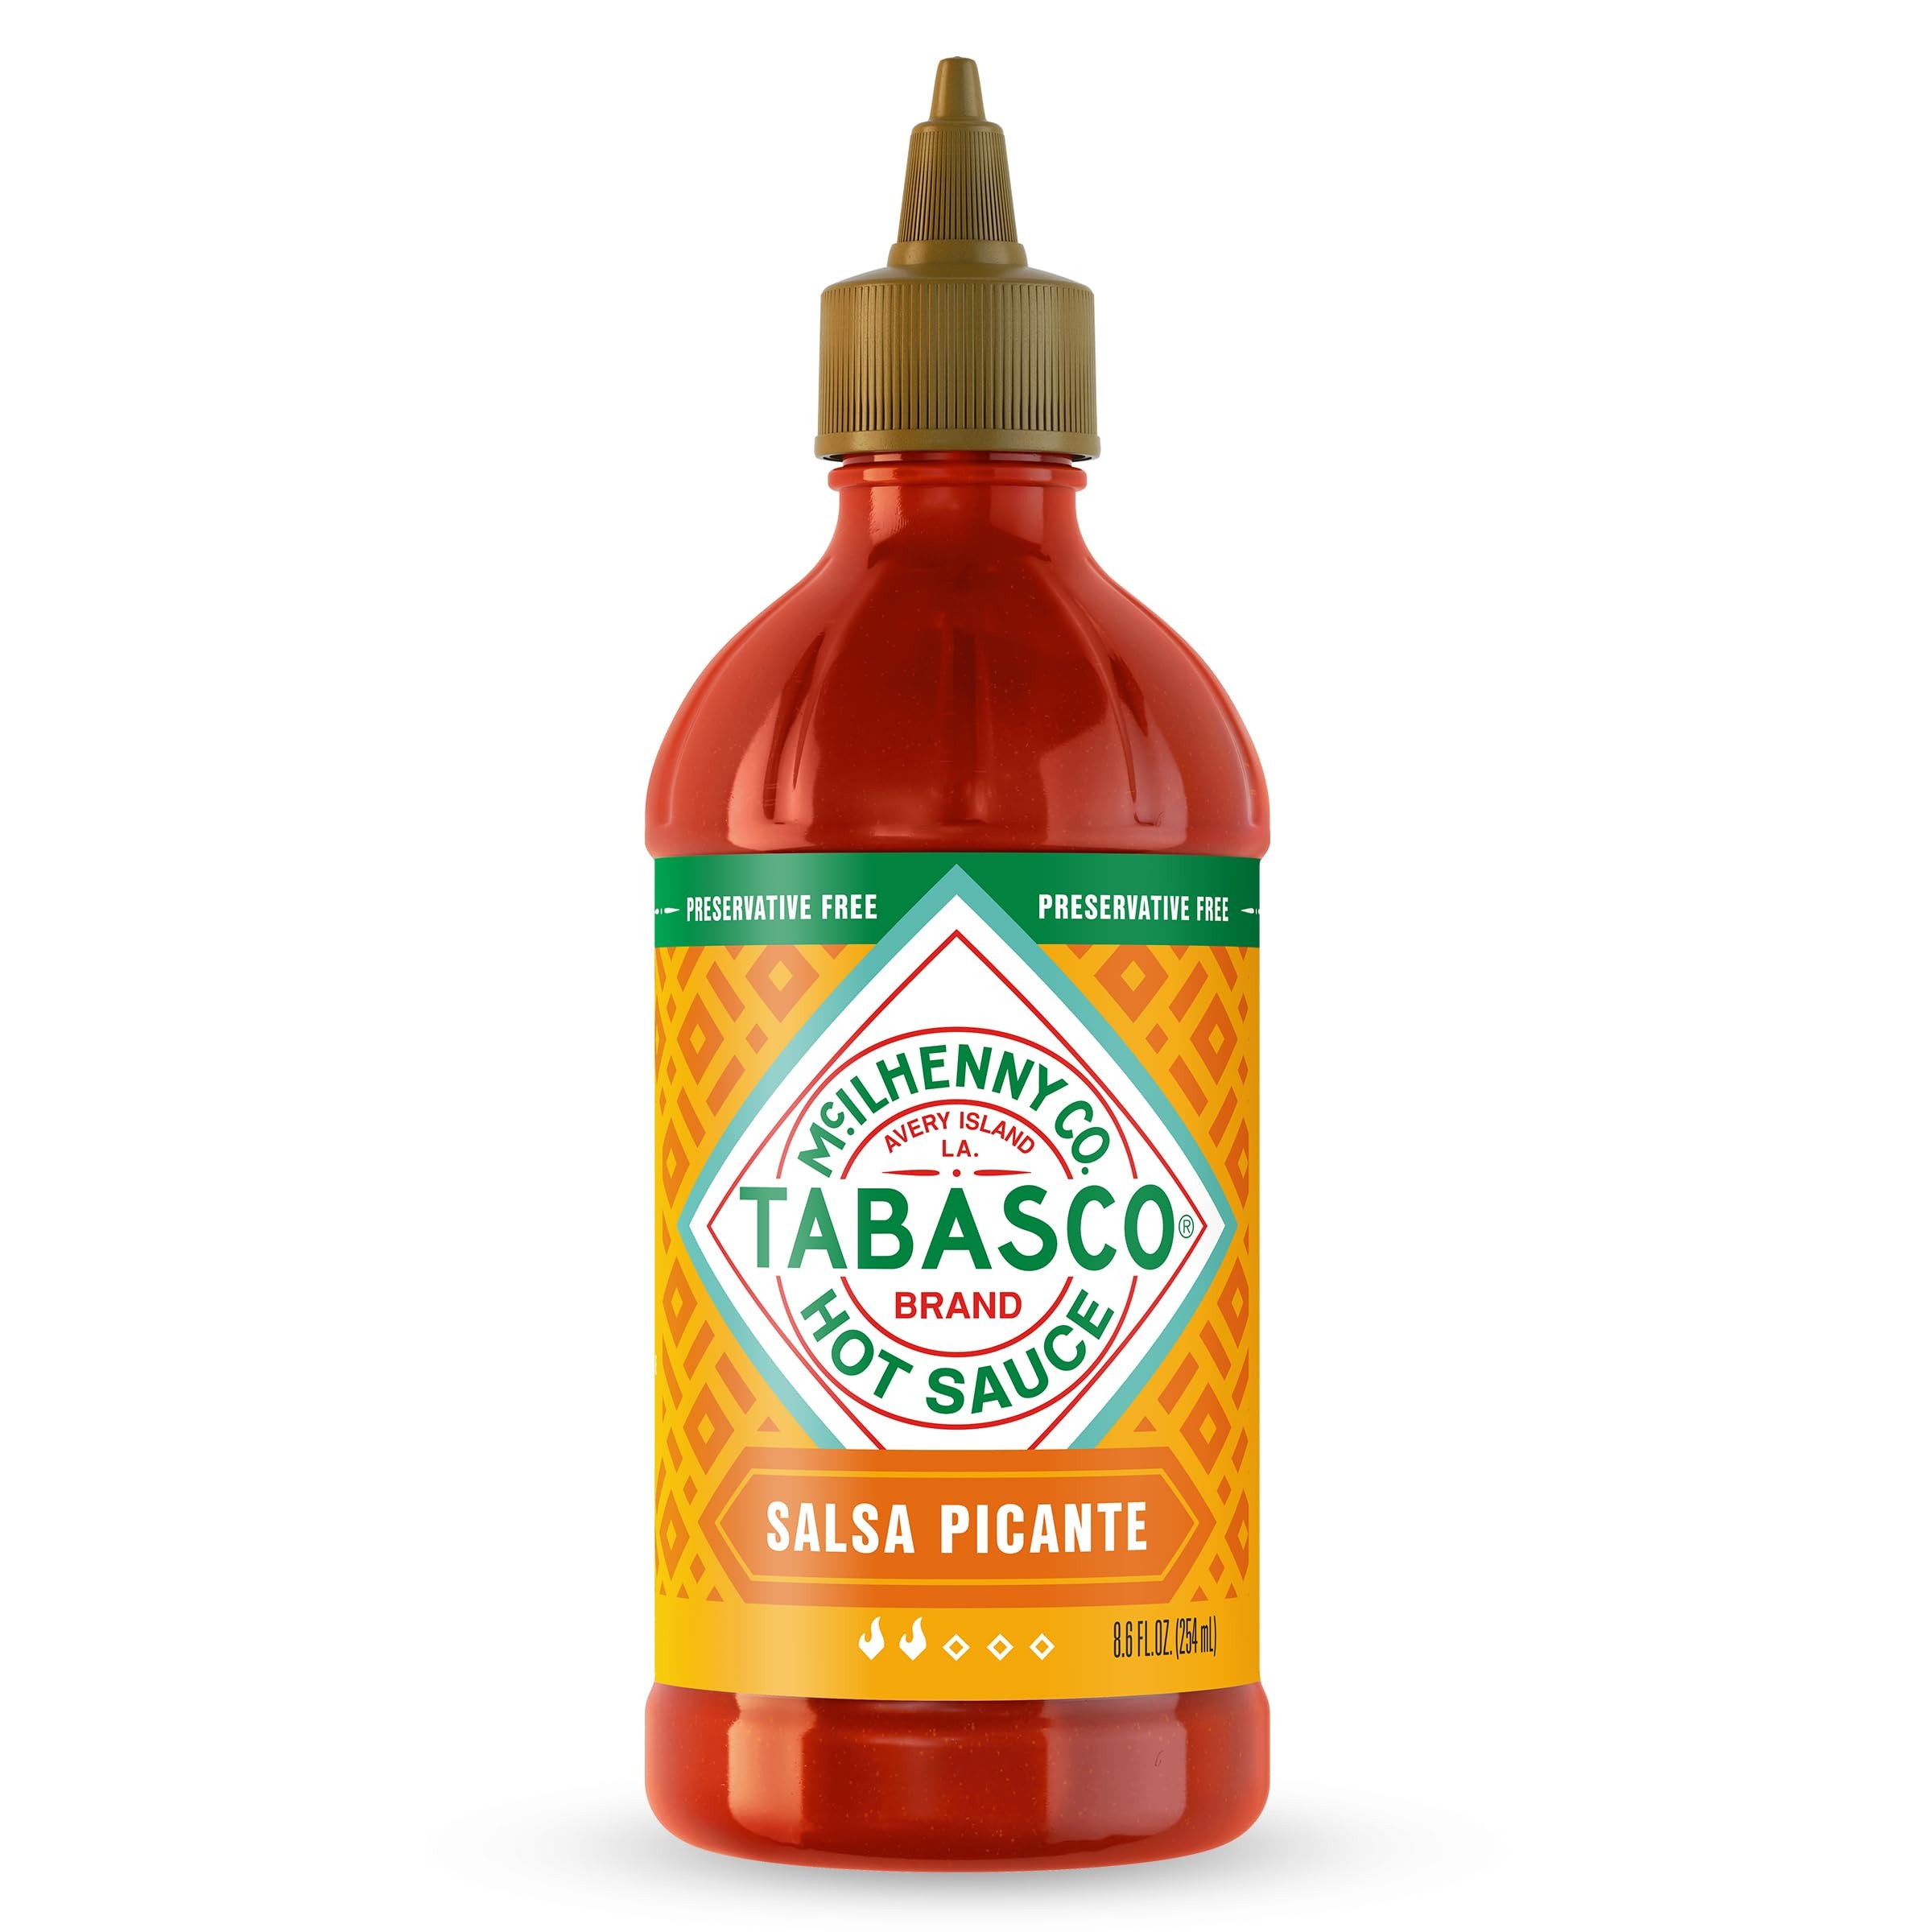
Item Name: TABASCO Brand Salsa Picante, Vibrant & Mild Hot Sauce, Easy-to-Squeeze Bottle, Thicker Mexican Style with Authentic Peppers, Garlic & Spices, Great on Tacos & More, 8.6 Fl Oz (Pack of 1)
Bullet Point 1: TABASCO Salsa Picante is a rich and thick Mexican-style hot sauce that features a vibrant spice blend and a subtle kick of heat. Available in an easy-to-squeeze bottle, this irresistibly delicious sauce was made to make your favorite Tex-Mex dishes even more craveable.
Bullet Point 2: Produced by the pepper experts at TABASCO Brand, TABASCO Salsa Picante is made with red jalapeños and quality ingredients.
Bullet Point 3: The new sauce brings out the best flavors in your favorite Tex-Mex dishes like tacos, burritos, and quesadillas.
Bullet Point 4: TABASCO Salsa Picante is the latest addition to the brand’s new squeeze-bottle line and is designed for easy drizzling, dipping and controlled application of this thicker-style sauce.
Bullet Point 5: TABASCO Salsa Picante is Non-GMO Project Certified, preservative free, gluten free, vegan-friendly, and kosher
Value: 8.6
Unit: Fl Oz

Price: 4.015